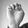
ASL letter: E